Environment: real
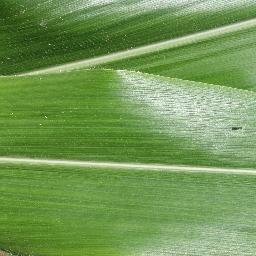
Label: healthy